Diane Guerrero

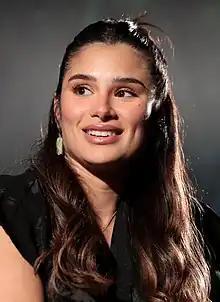
Guerrero speaking at the 2023 John J. Rhodes Lecture in Tempe, Arizona

Diane Guerrero (born July 21, 1986) is an American actress. She is known for her roles as inmate Maritza Ramos in the Netflix series "Orange Is the New Black" and Lina on "Jane the Virgin". Her role on "Orange Is the New Black" has contributed to three consecutive wins for the Screen Actors Guild Award for Outstanding Performance by an Ensemble in a Comedy Series. Guerrero is the author of "In the Country We Love: My Family Divided", a memoir about her parents being detained and deported when she was fourteen. She starred as Kay Challis / Crazy Jane in the Max action-drama series "Doom Patrol". She also voiced characters such as Jessica Cruz / Green Lantern in "Justice League vs. the Fatal Five" and Isabela Madrigal in the 2021 Disney film "Encanto".